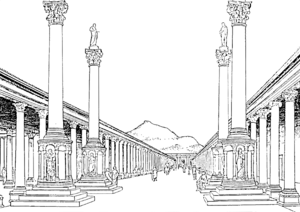
Un tétrakionion est un monument marquant généralement un carrefour, comportant quatre éléments séparés.
Cet article concerne les événements concernant l'architecture qui se sont déroulés durant le IVᵉ siècle :